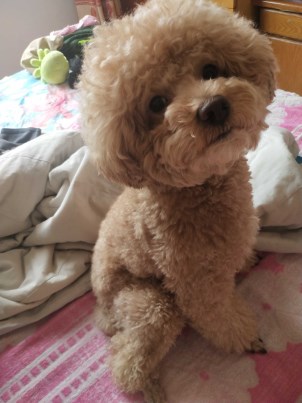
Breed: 7449-n000128-teddy